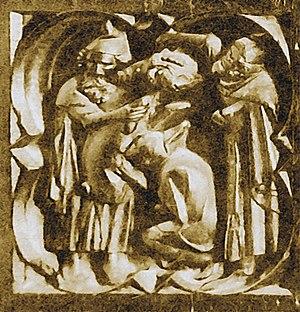
La Judensau est le terme utilisé pour désigner des motifs animaliers métaphoriques apparus au Moyen Âge dans l’art chrétien anti-Juifs et dans les caricatures antisémites presque exclusivement dans les pays de langue germanique. L’utilisation du thème du cochon vise à humilier, car le porc est considéré comme un animal impur et interdit à la consommation selon les lois de la cacherout.